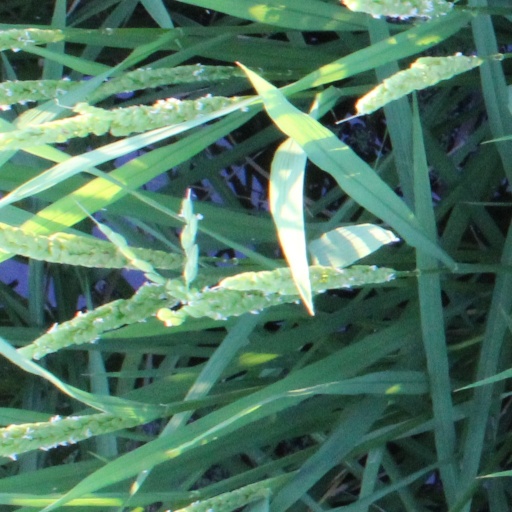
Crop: rice